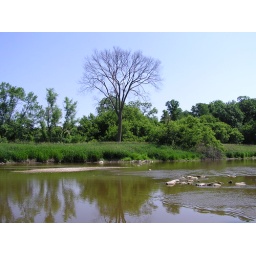
The nearby river and forest preserve by my aunt's house in Manitowoc, WI.